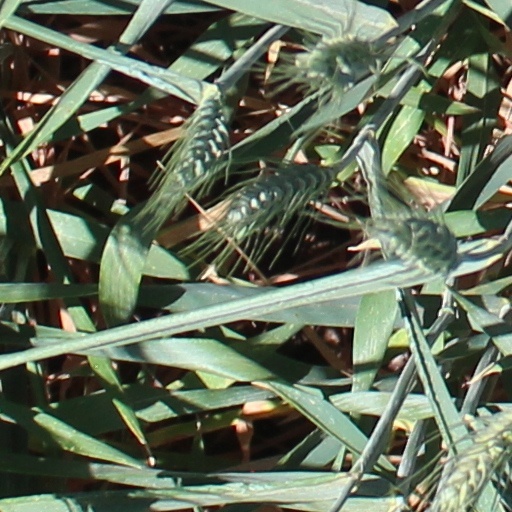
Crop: wheat